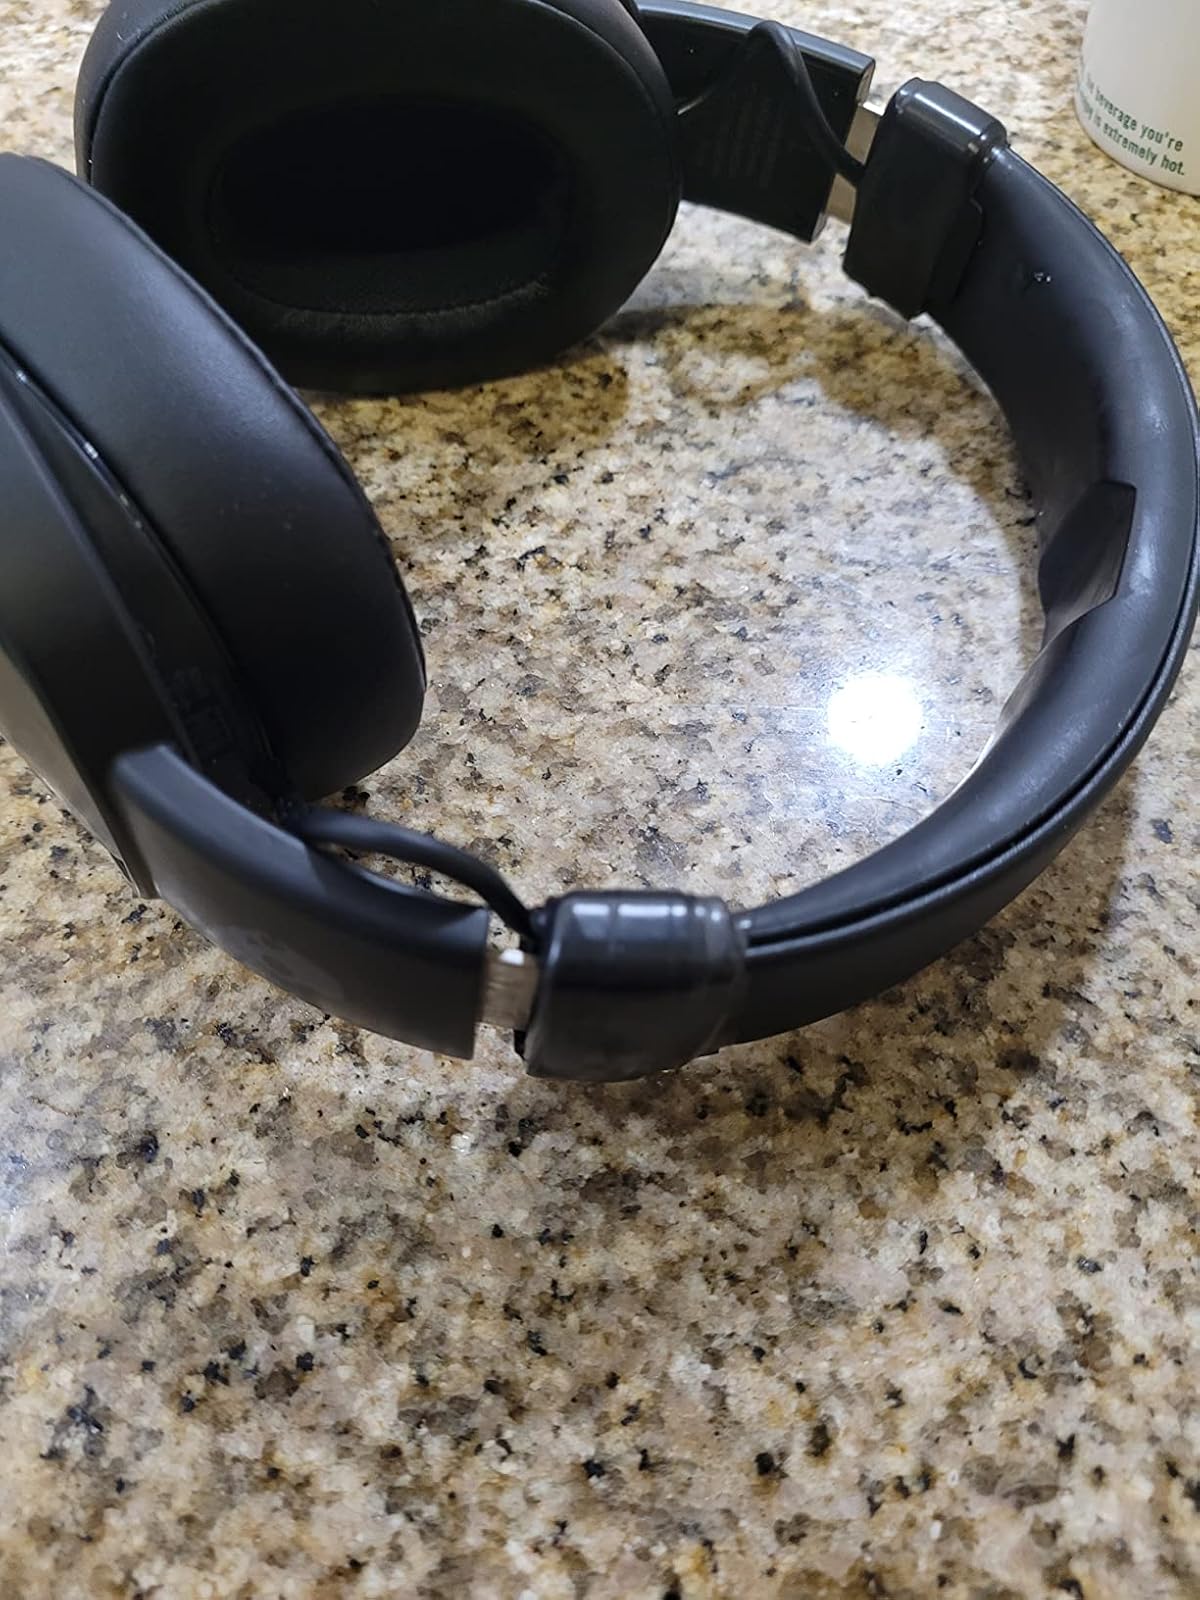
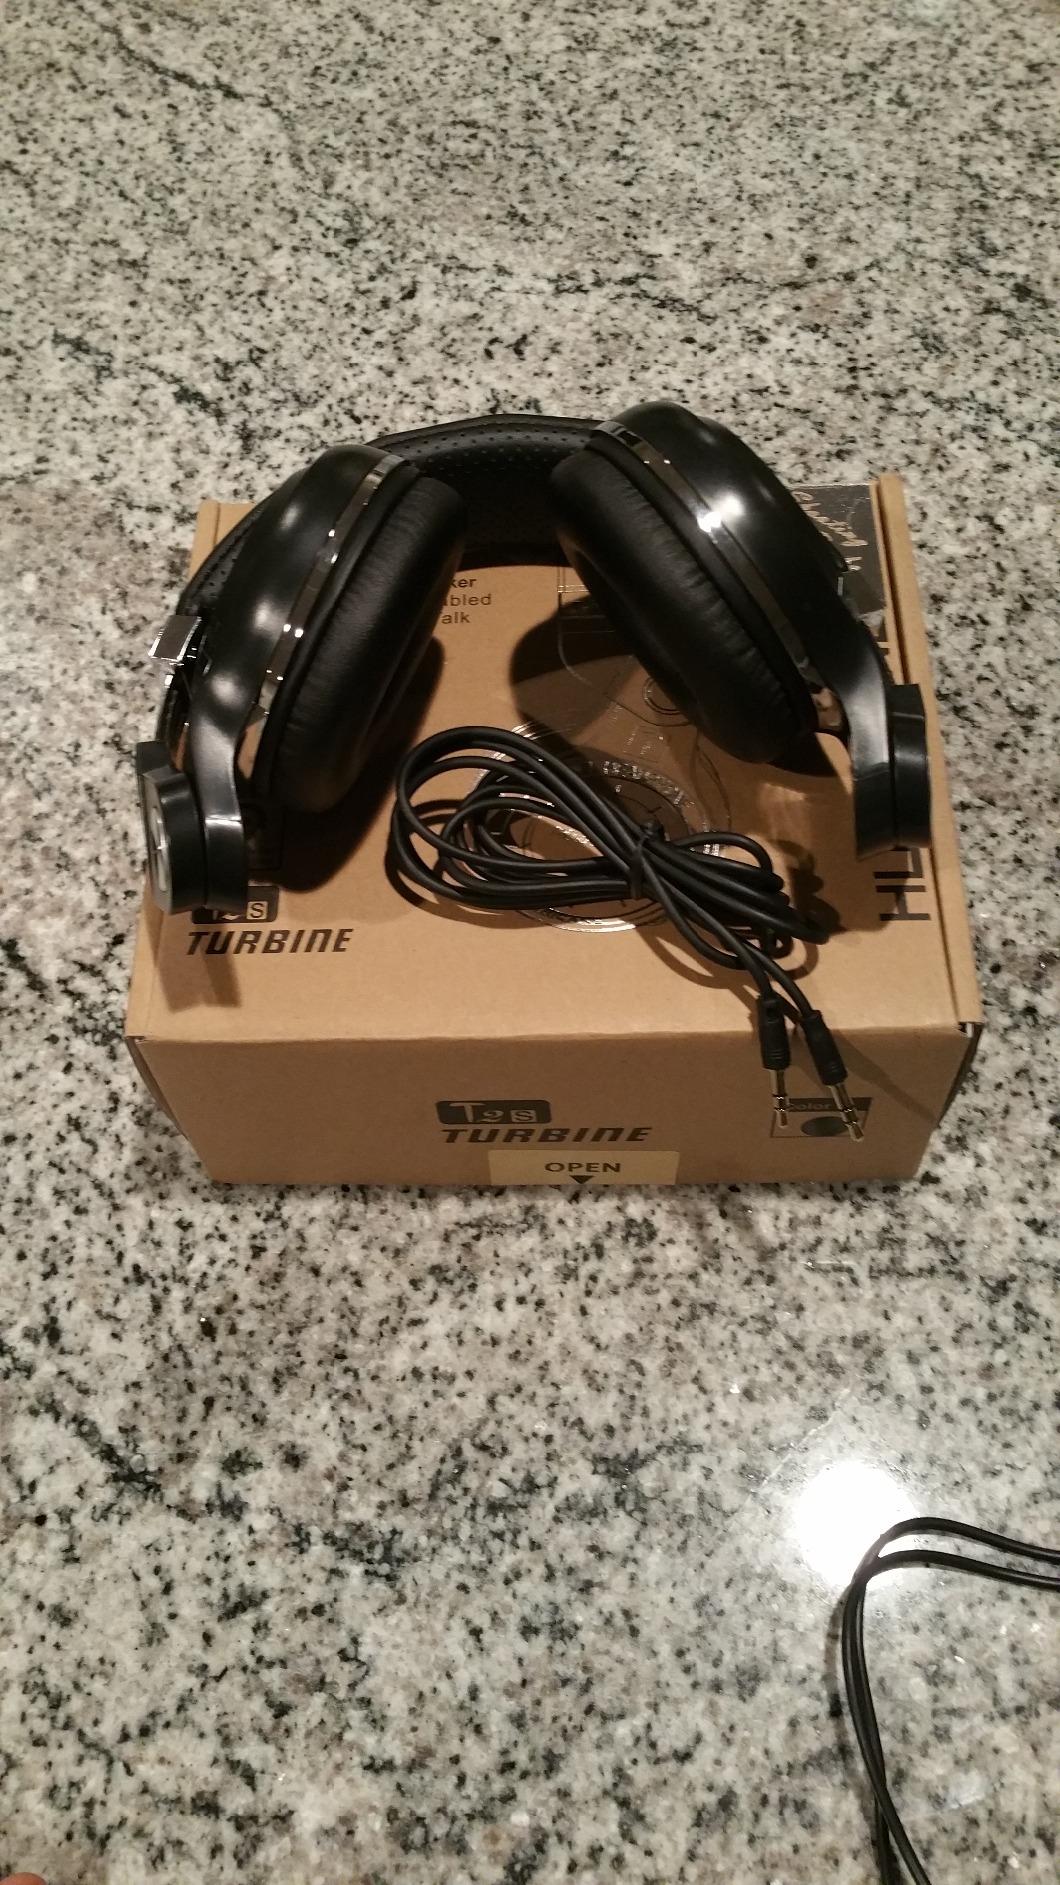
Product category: headphones
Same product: no